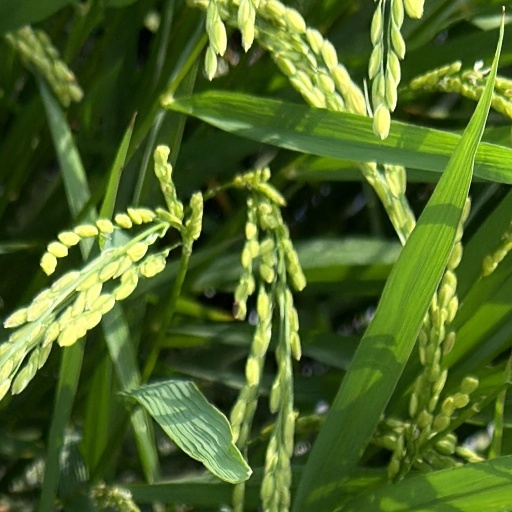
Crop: rice